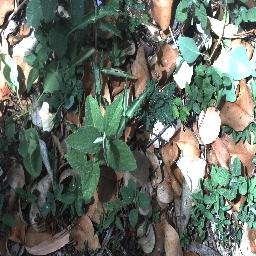
Label: negative